Dylan Dog: Dead of Night

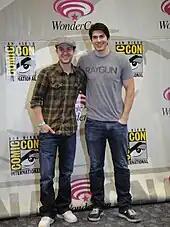
Sam Huntington and Brandon Routh at WonderCon 2011

Screenwriters Thomas Dean Donnelly and Joshua Oppenheimer initially set the film up at Dimension Films in 1998. Oppenheimer lobbied for Breck Eisner to direct, having already produced his student short film "Recon". The film was produced by independent film companies Platinum Studios and Hyde Park Entertainment, distributed by Freestyle Releasing, and directed by Kevin Munroe. It starred Brandon Routh, Sam Huntington, Anita Briem, Peter Stormare, and Taye Diggs. This was the second time Routh and Huntington co-starred in a film together, the previous film being "Superman Returns" (2006).